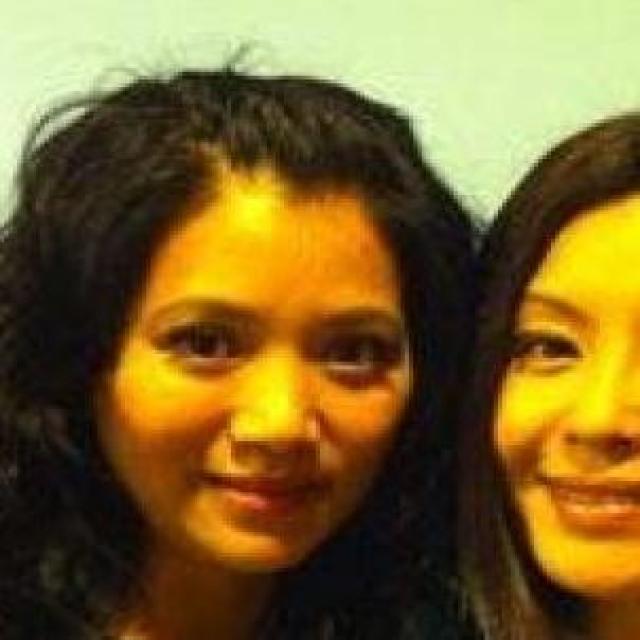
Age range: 21-44